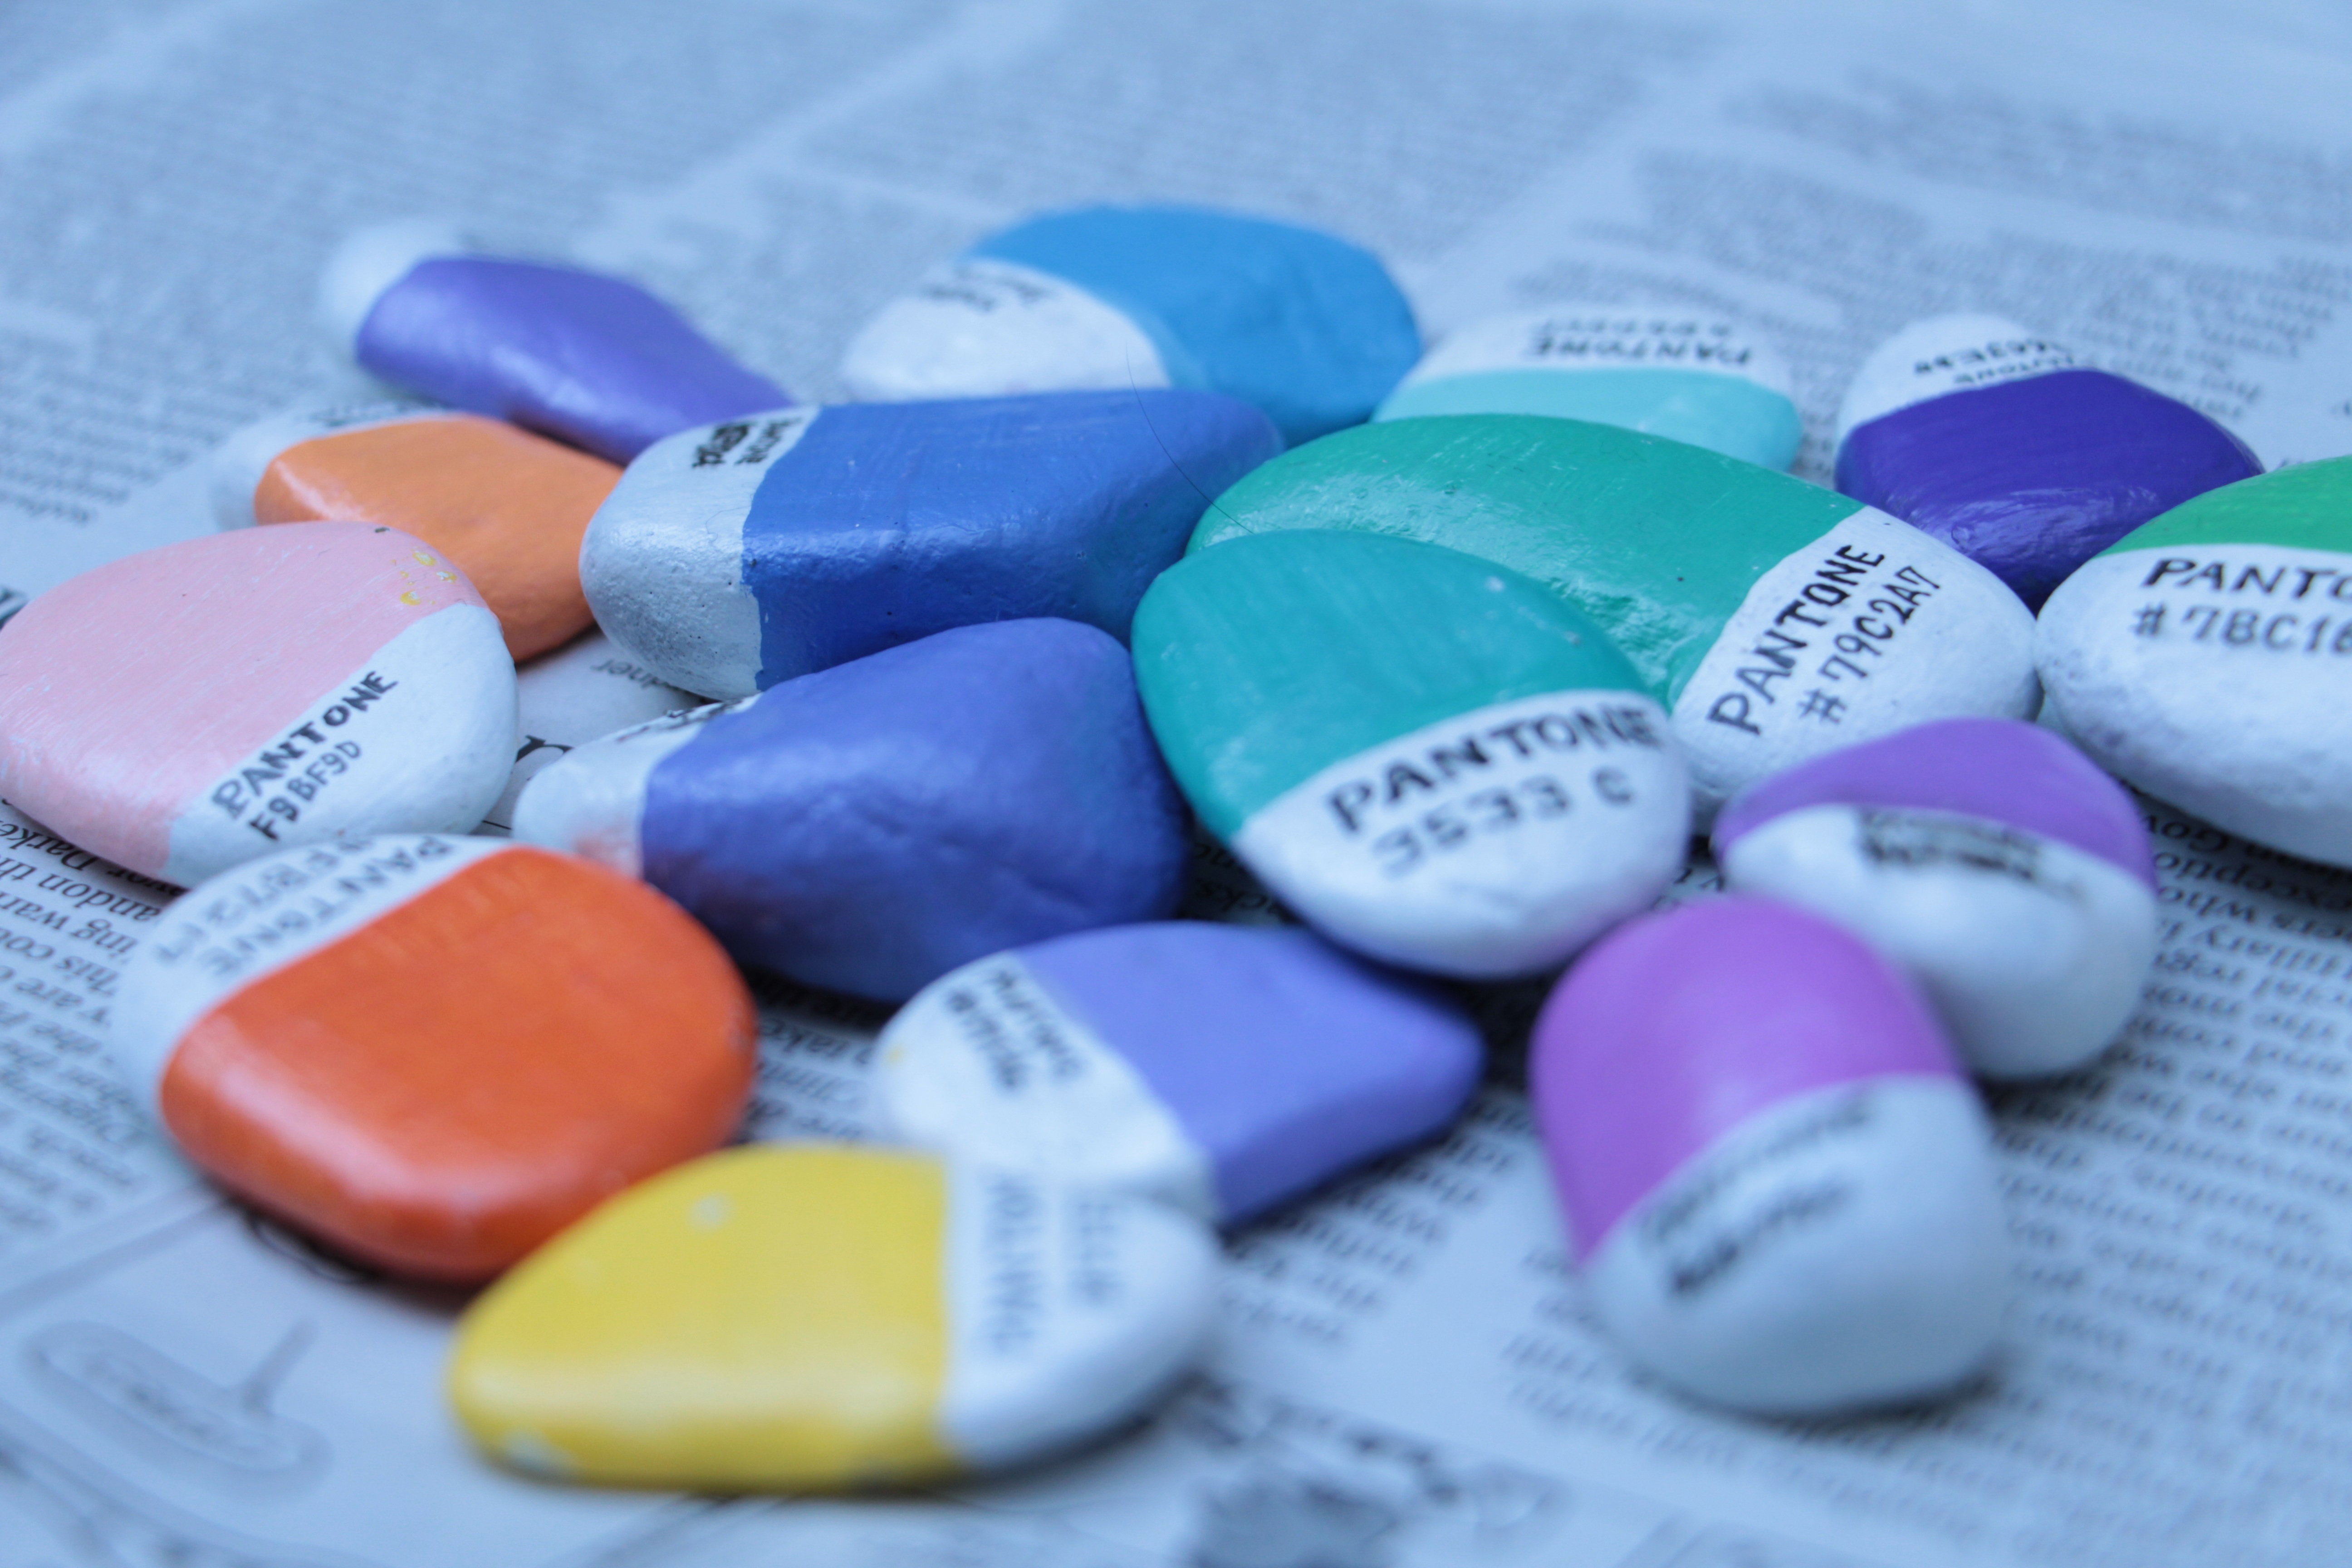
food, color, blue, colorful, medicine, art, stone art